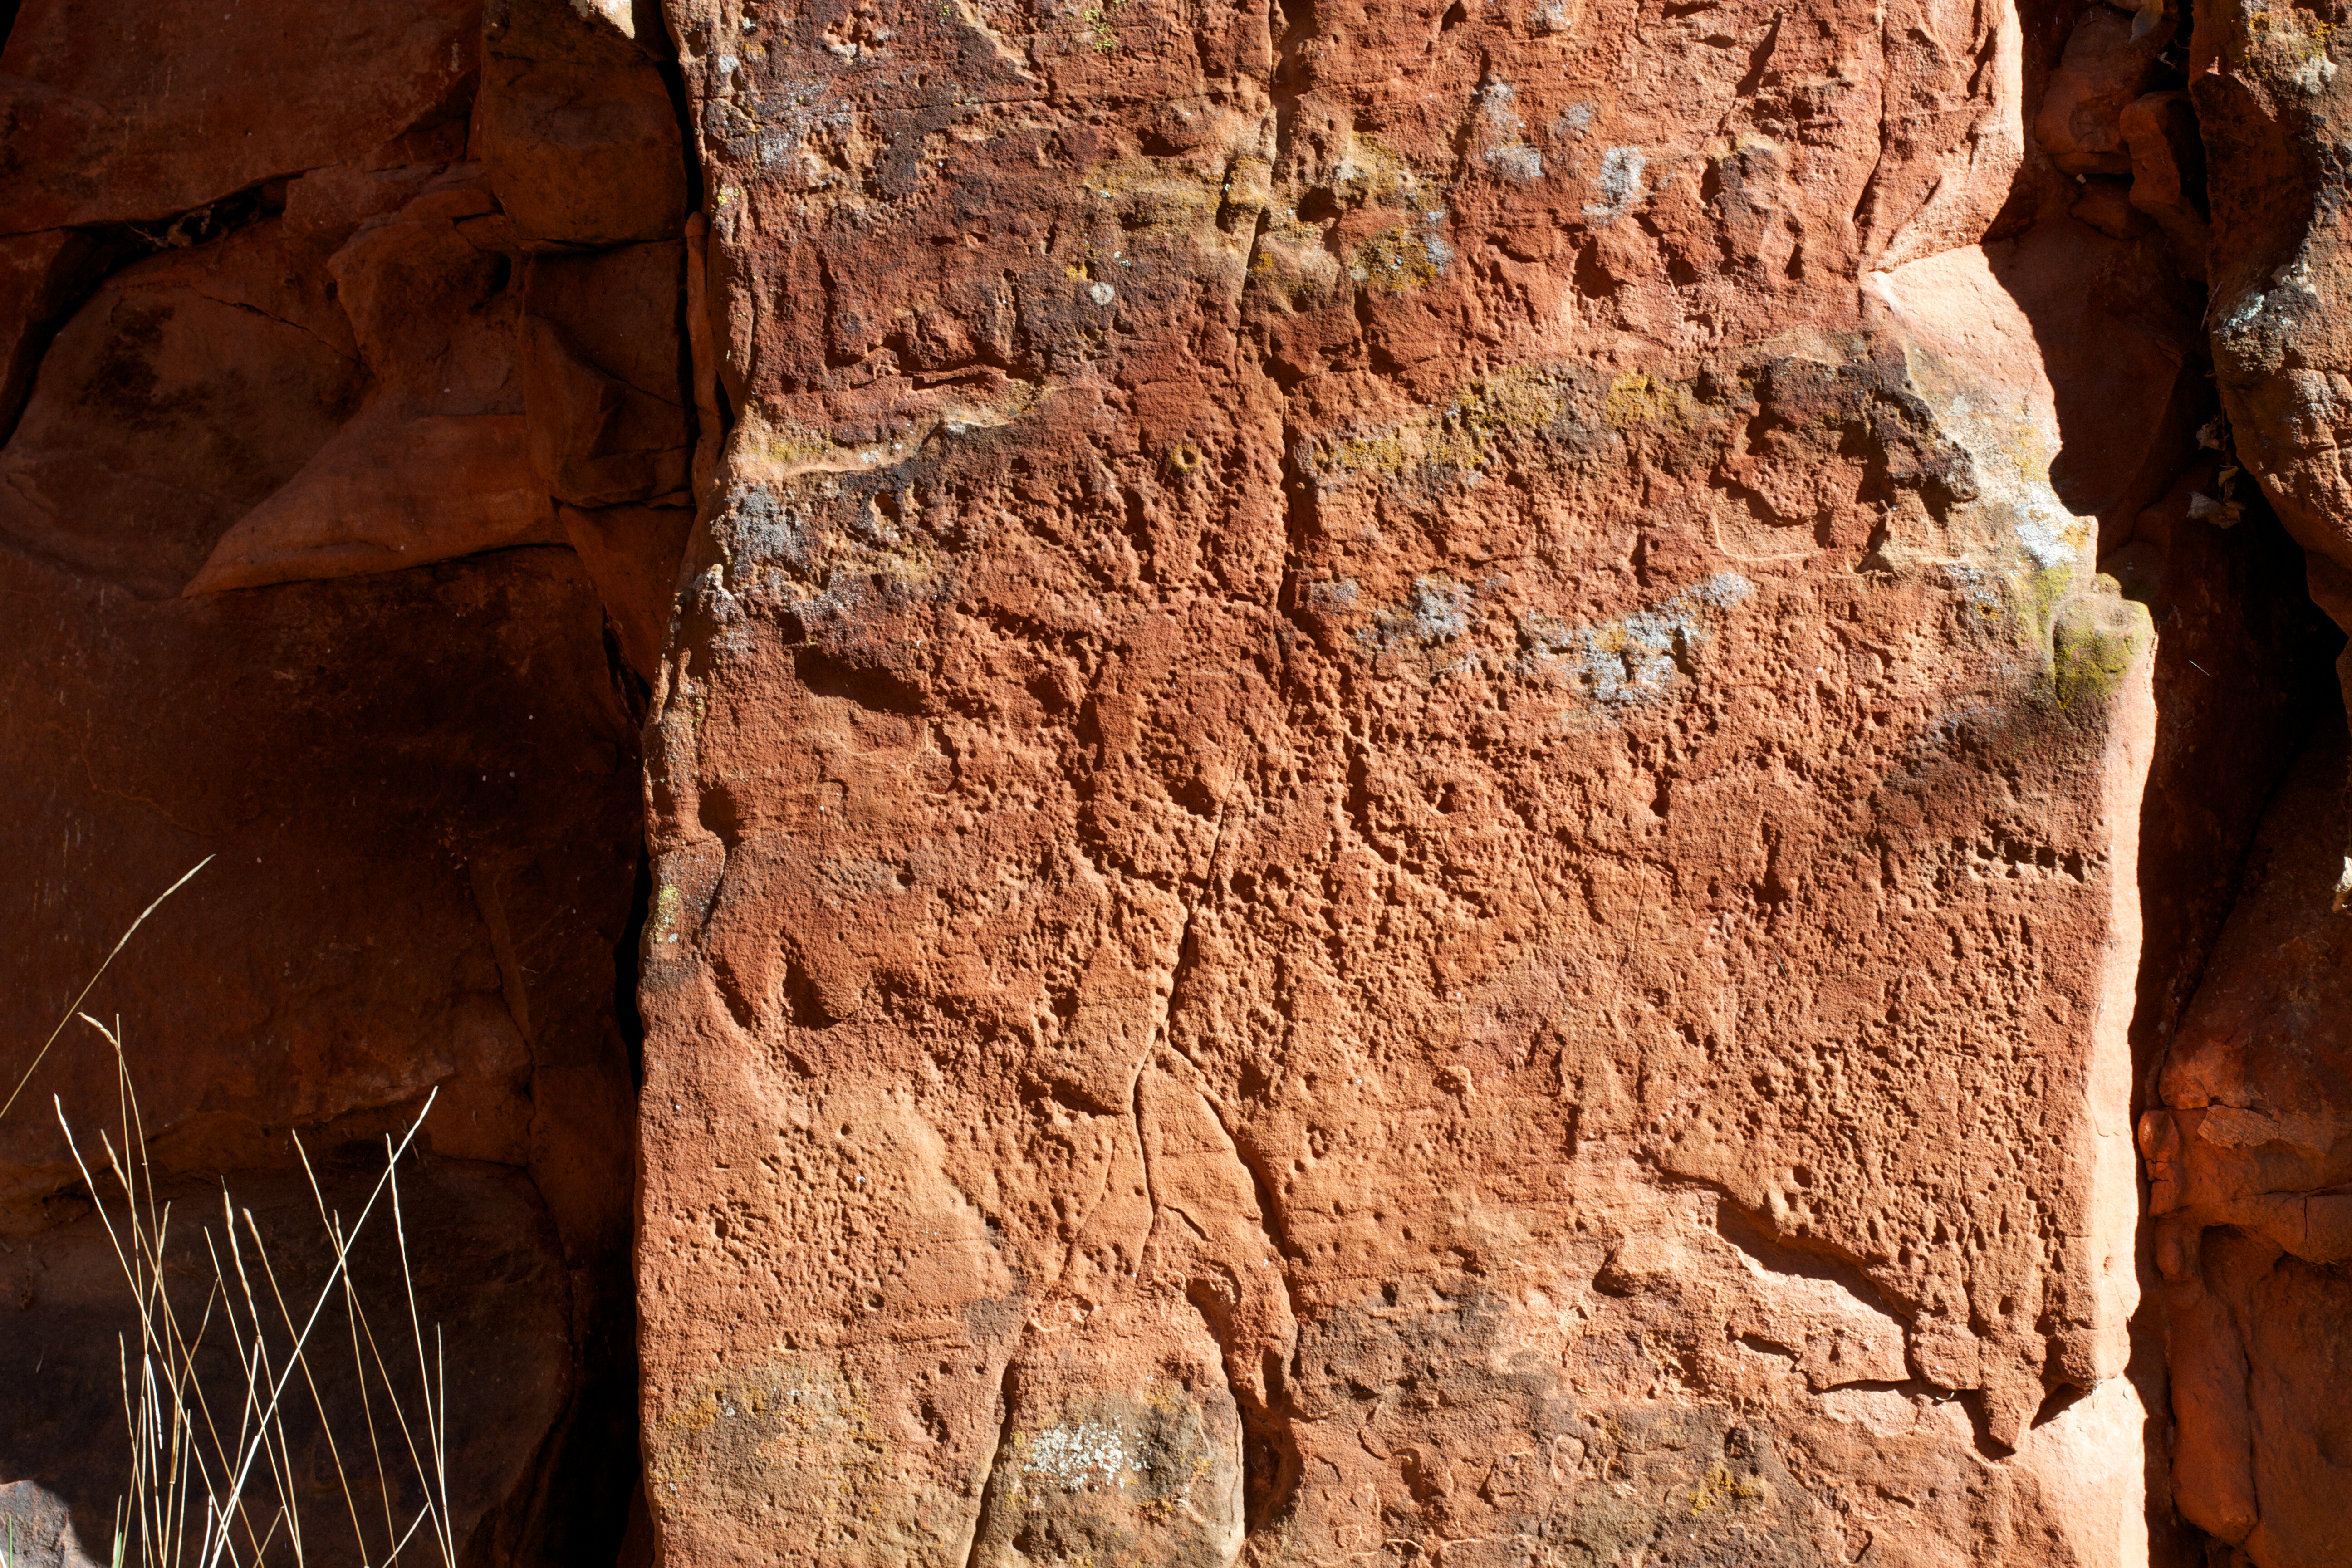
rock, wood, wall, formation, cliff, arch, soil, canyon, terrain, material, cool image, geology, temple, carving, wadi, ancient history